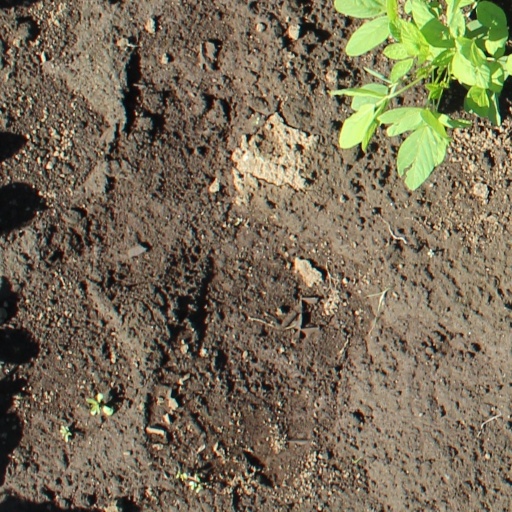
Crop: soybean